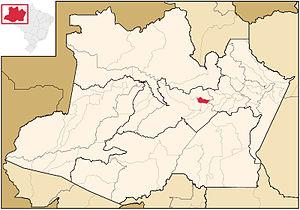
Anamã est une municipalité brésilienne de l'État d'Amazonas.
Liste des villes de l'État de l'Amazonas au Brésil qui compte 62 municipalités.